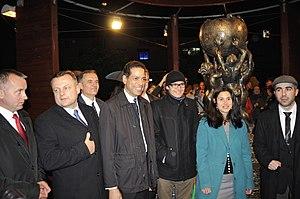
Inauguration du Monument à Wikipédia à Słubiceالعربية: جانب من الحاضرين لإفتتاحية نصب تذكاري لويكيبيديا في بولندا.
Le Monument à Wikipédia est situé à Słubice en Pologne. Il s'agit d'une statue conçue par Mihran Hakobyan en l'honneur des contributeurs de l'encyclopédie en ligne Wikipédia.